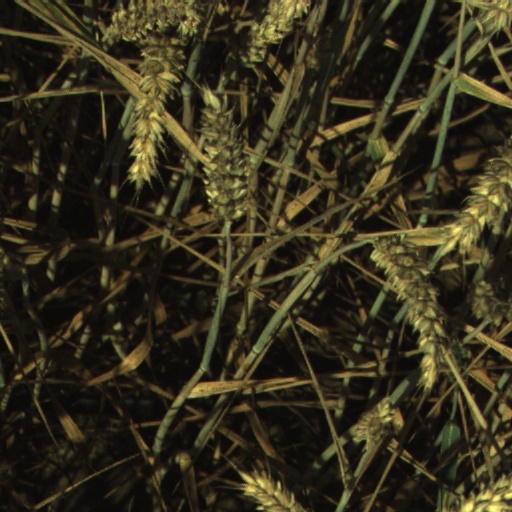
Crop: wheat